Question: Please indicate a possible affordance area of the basketball that can be used for throwing
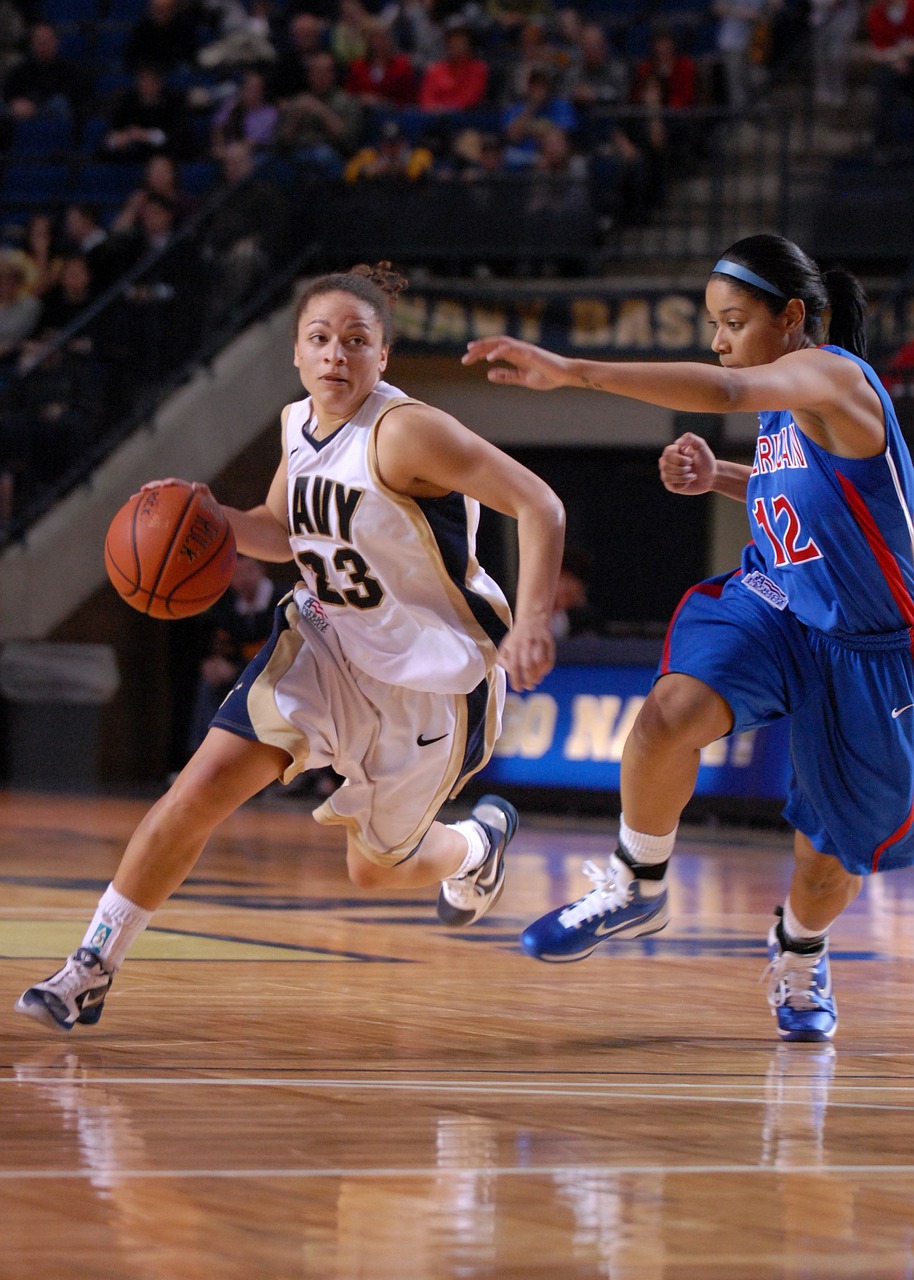
Answer: [97.554, 463.633, 242.447, 631.491]